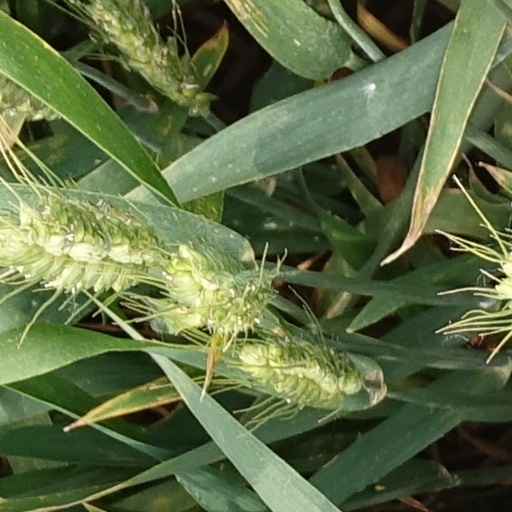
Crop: wheat